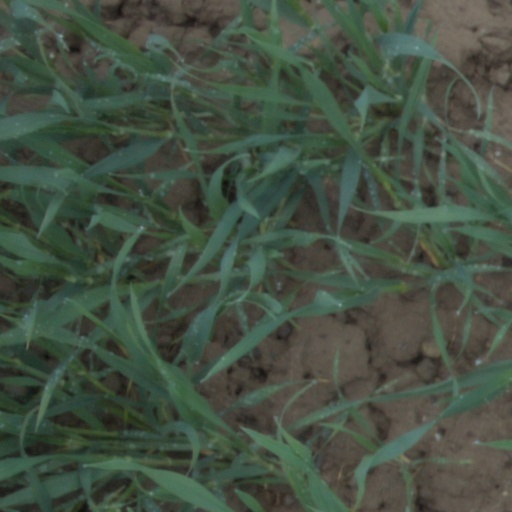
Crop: wheat